Opryland USA

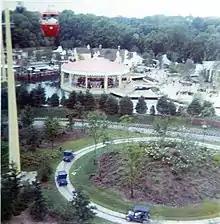
View from the Skyride in 1975. The "Tin Lizzie" old-timey car ride is visible, with the New Orleans and Riverside areas in the background. "Tin Lizzie" was removed for "The Hangman" roller coaster in 1995.

Opry Plaza served as the main entry and exit point for Opryland, and contained the park's three primary gates. The majority of Opry Plaza sat outside the gates, meaning it was accessible to guests with or without park tickets. It had an antebellum-inspired architectural theme, and featured music from "Grand Ole Opry" members playing on the speakers. Its centerpiece was the Grand Ole Opry House. Opry Plaza housed no thrill attractions, but was home to the park's ticket booths, as well as the Roy Acuff Theatre, Grand Ole Opry Museum, Opryland Hospitality Center, Southern Living Cumberland River Cottage, WSM-FM studio, and the Gaslight Theatre/TNN Studio. Opry Plaza connected to Hill Country, Doo Wah Diddy City, and the parking lot.